History of Dublin to 795

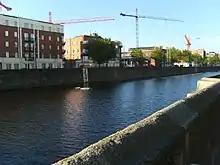
The River Liffey, at the point where the ford of hurdles was located

The name ford of hurdles – "Áth Cliath" in Irish – suggests that, to facilitate travellers who wished to cross the river dry-shod during low tide, the inhabitants of this settlement constructed a lattice-work of interlaced osiers – "hurdles" – and secured it to the muddy bed of the river, perhaps making use of the fortuitously placed Usher's Island in the middle of the stream. It is also possible that a series of hurdles used as fish-traps were placed along the banks of the river. The hurdles were probably located about 100 metres west of the point where Father Mathew Bridge now crosses the Liffey, but in the absence of archaeological evidence both its nature and precise location must remain matters of speculation.